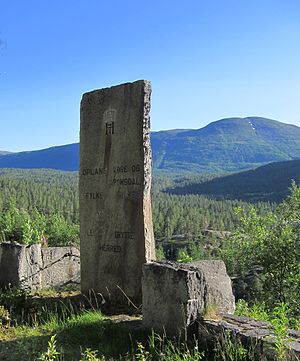
Europavej E136 / Historie
Fylkesgrænsen ved den tidligere del af E136 over Bjørnekleiva
Europavej 136 er en norsk europavej, som går fra Ålesund gennem Romsdalen til Dombås, hvor den møder E6. Mellem Spjelkavik og Brastad følger den samme tracé som E39. Vejstrækningen hed tidligere europavej 69 indtil stamvejsreformen i 1992 omdøbte den til riksvei 9. Omkring år 2000 fik den igen europavejstatus.